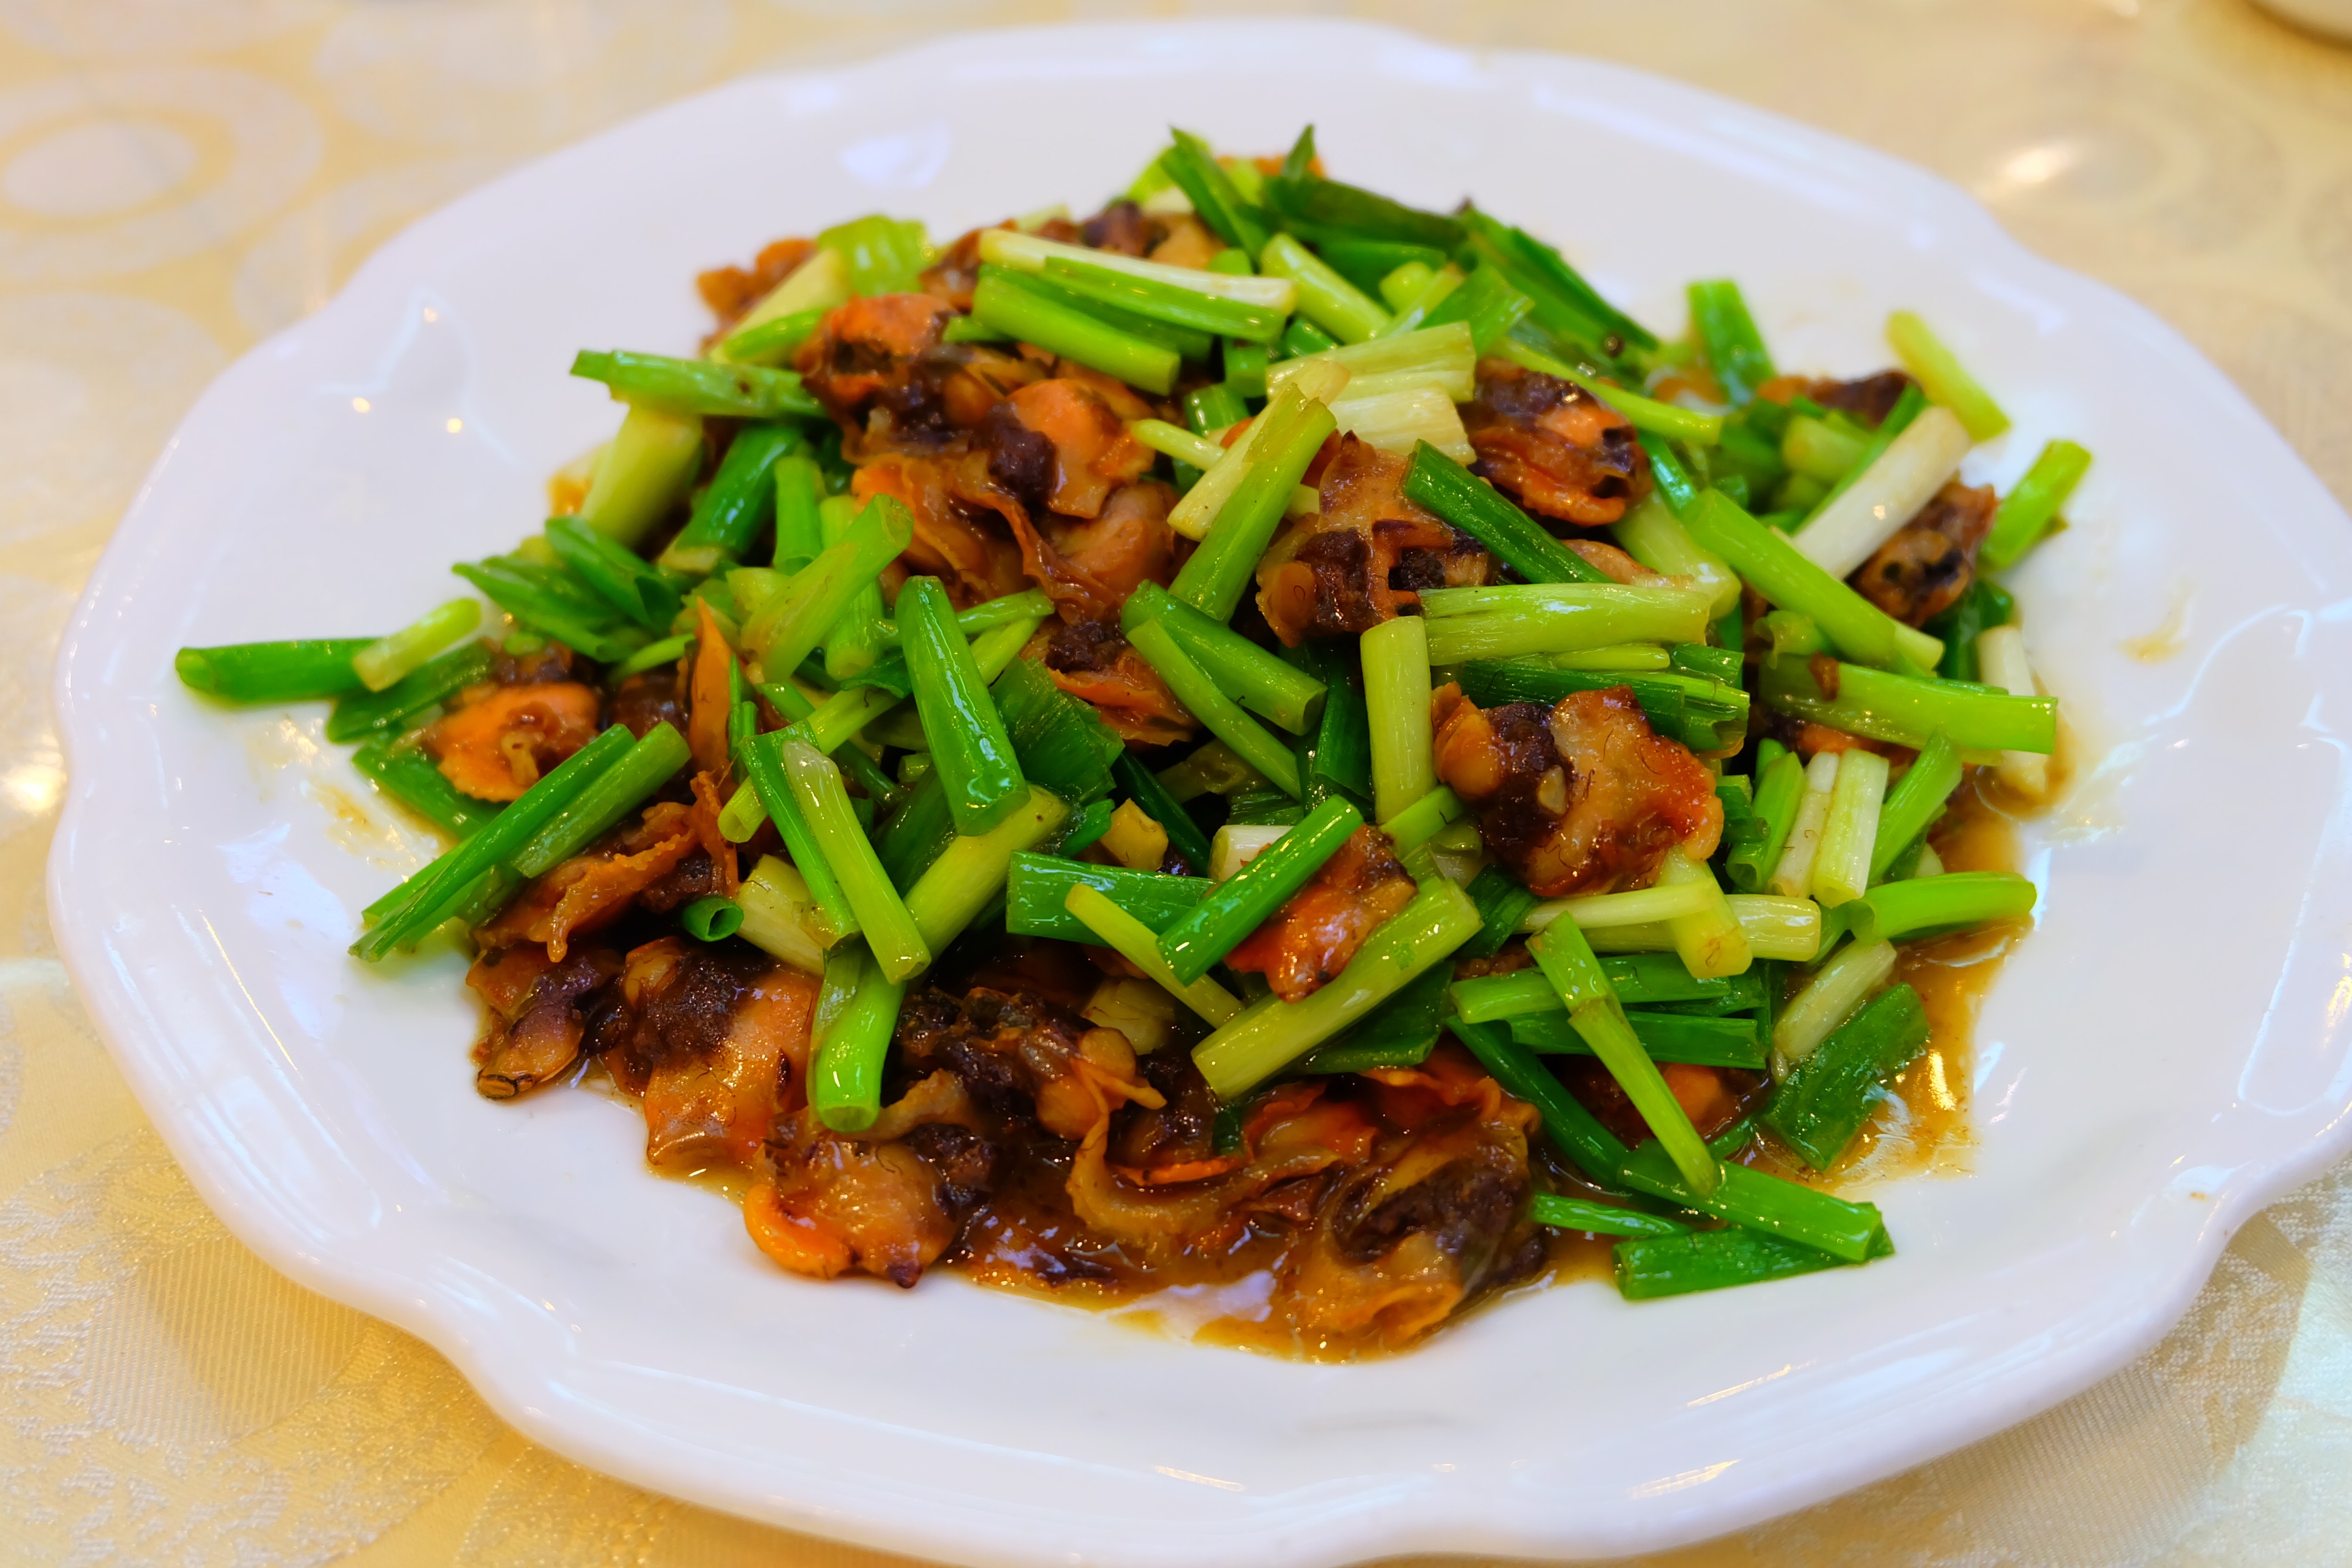
light, dish, food, salad, chinese, produce, vegetable, meat, cuisine, asian food, vegetarian food, thai food, chinese food, chow mein, southeast asian food, tianjin cuisine